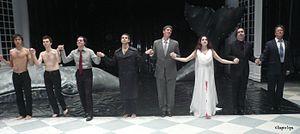
Olivier Py au milieu de ses acteurs après la représentation des Enfants de Saturne. De gauche à droite: Matthieu Dessertine, Frédéric Giroutru, Olivier Py, Nâzim Boudjenah, Philippe Girard, Amira Casar, Michel Fau, Bruno Sermonne.
Les Enfants de Saturne est une pièce de théâtre d'Olivier Py créée en 2009 au théâtre de l'Odéon.
Bruno Sermonne, né le 29 avril 1941 à Biarritz et mort le 16 novembre 2013 à Villejuif, est un acteur français.
Michel Fau est un acteur, chanteur et metteur en scène de théâtre et d’opéra français né à Agen en 1964.